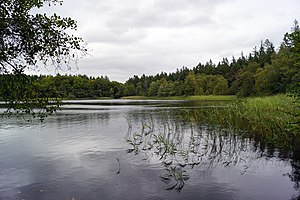
Avnsø / Omkring Avnsø
Avnsø set mod nord
Avnsø set mod nord
Avnsø er en lille, 10,8 hektar stor sø der ligger i Silkeborg Østerskov syd for Brassø, som den er forbundet med via den forholdsvise korte, gravede kanal ”Klüwers Kanal”.